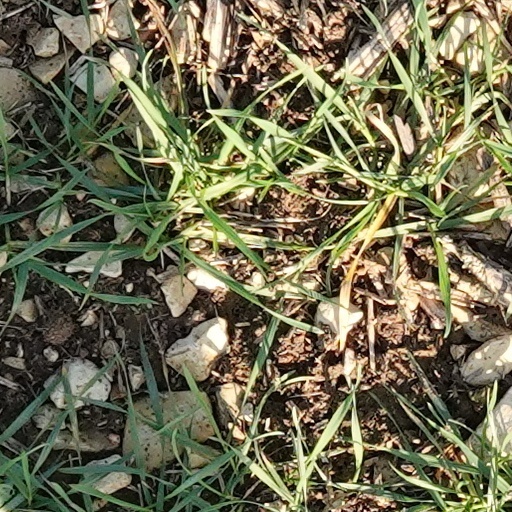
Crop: wheat